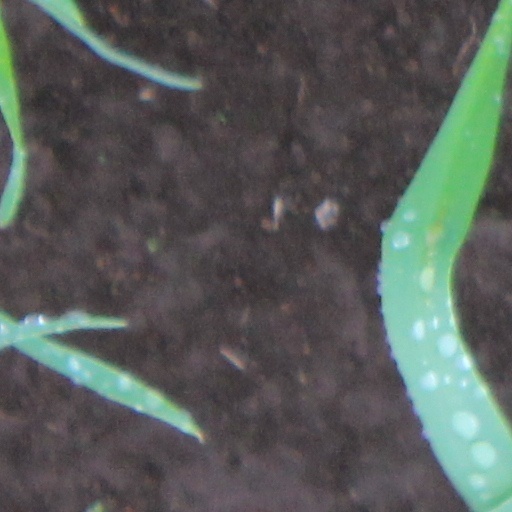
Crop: wheat